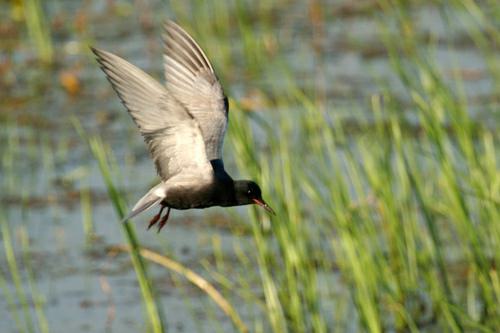
A photo of a black tern